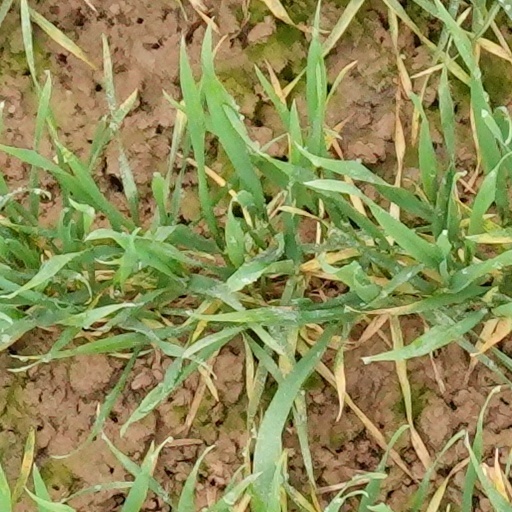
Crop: wheat